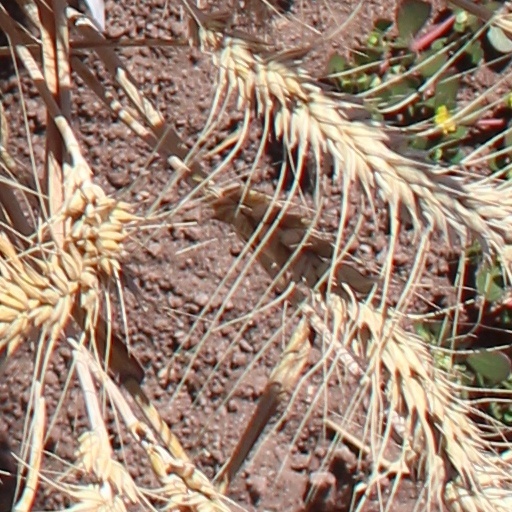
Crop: wheat